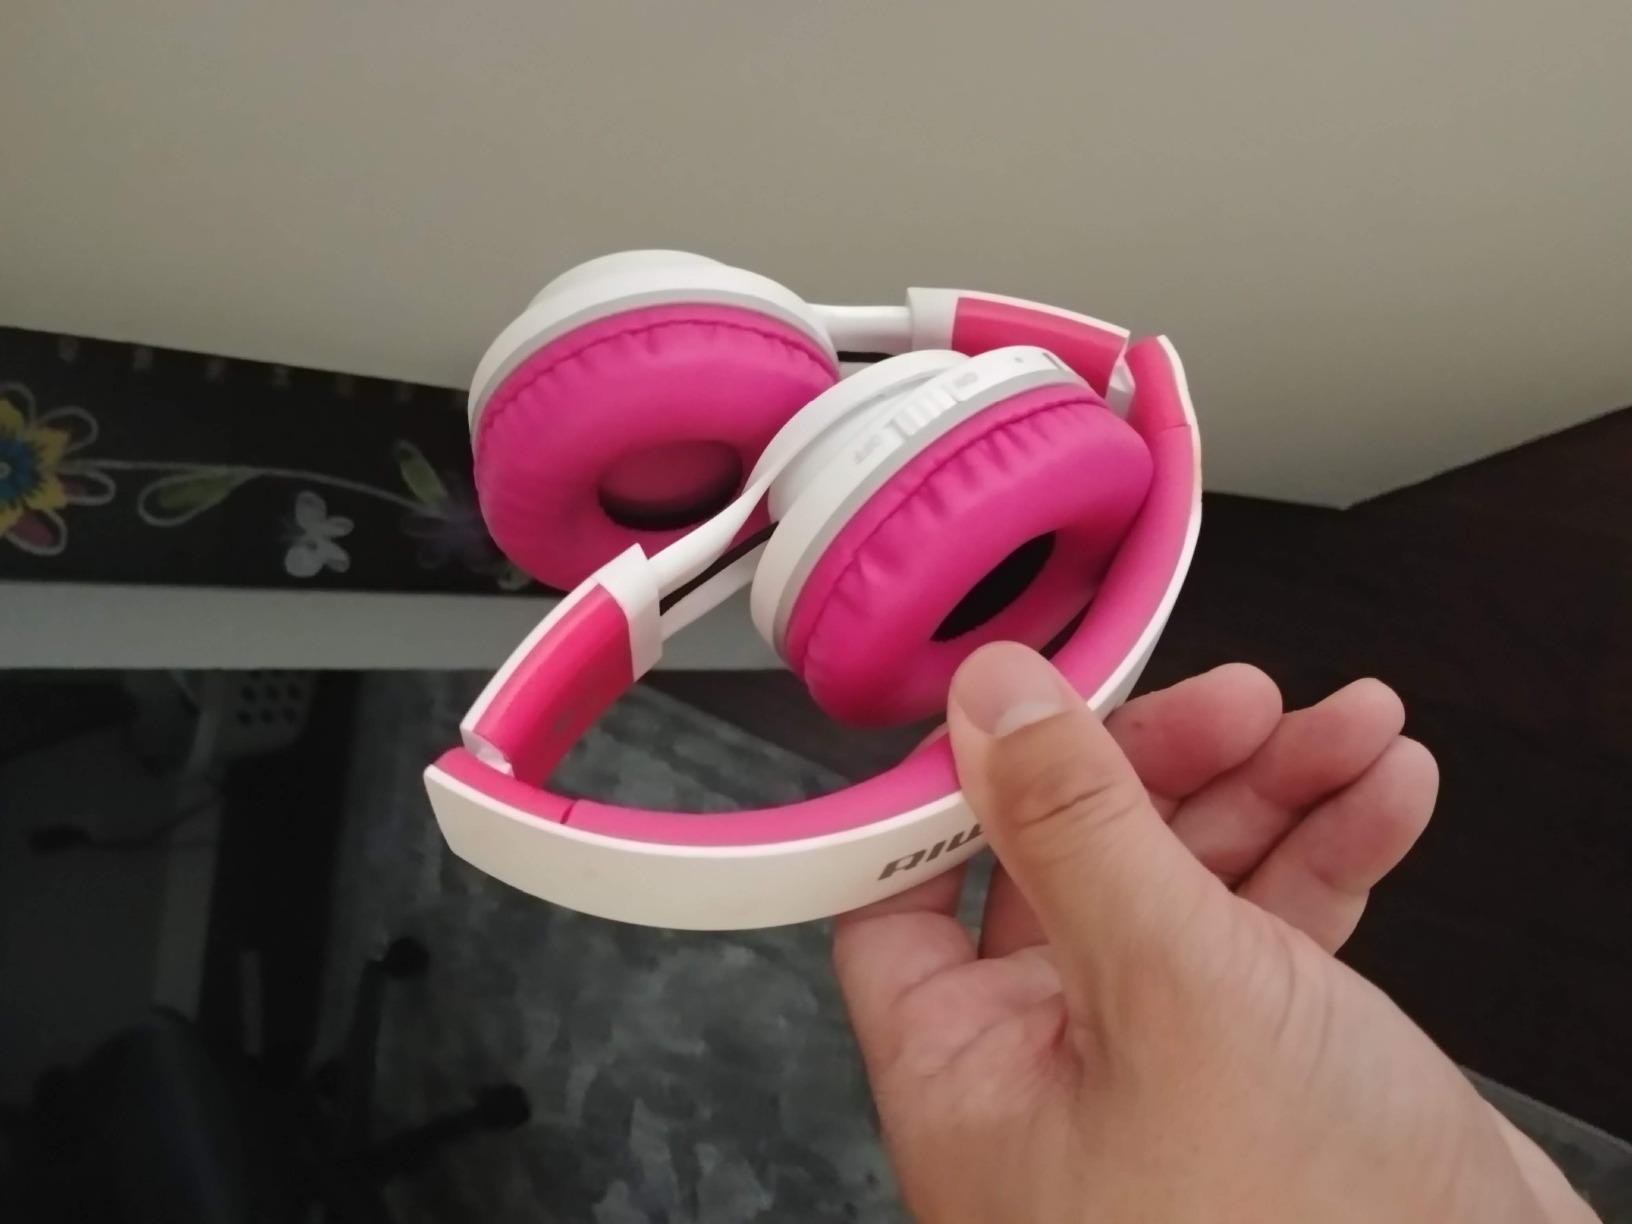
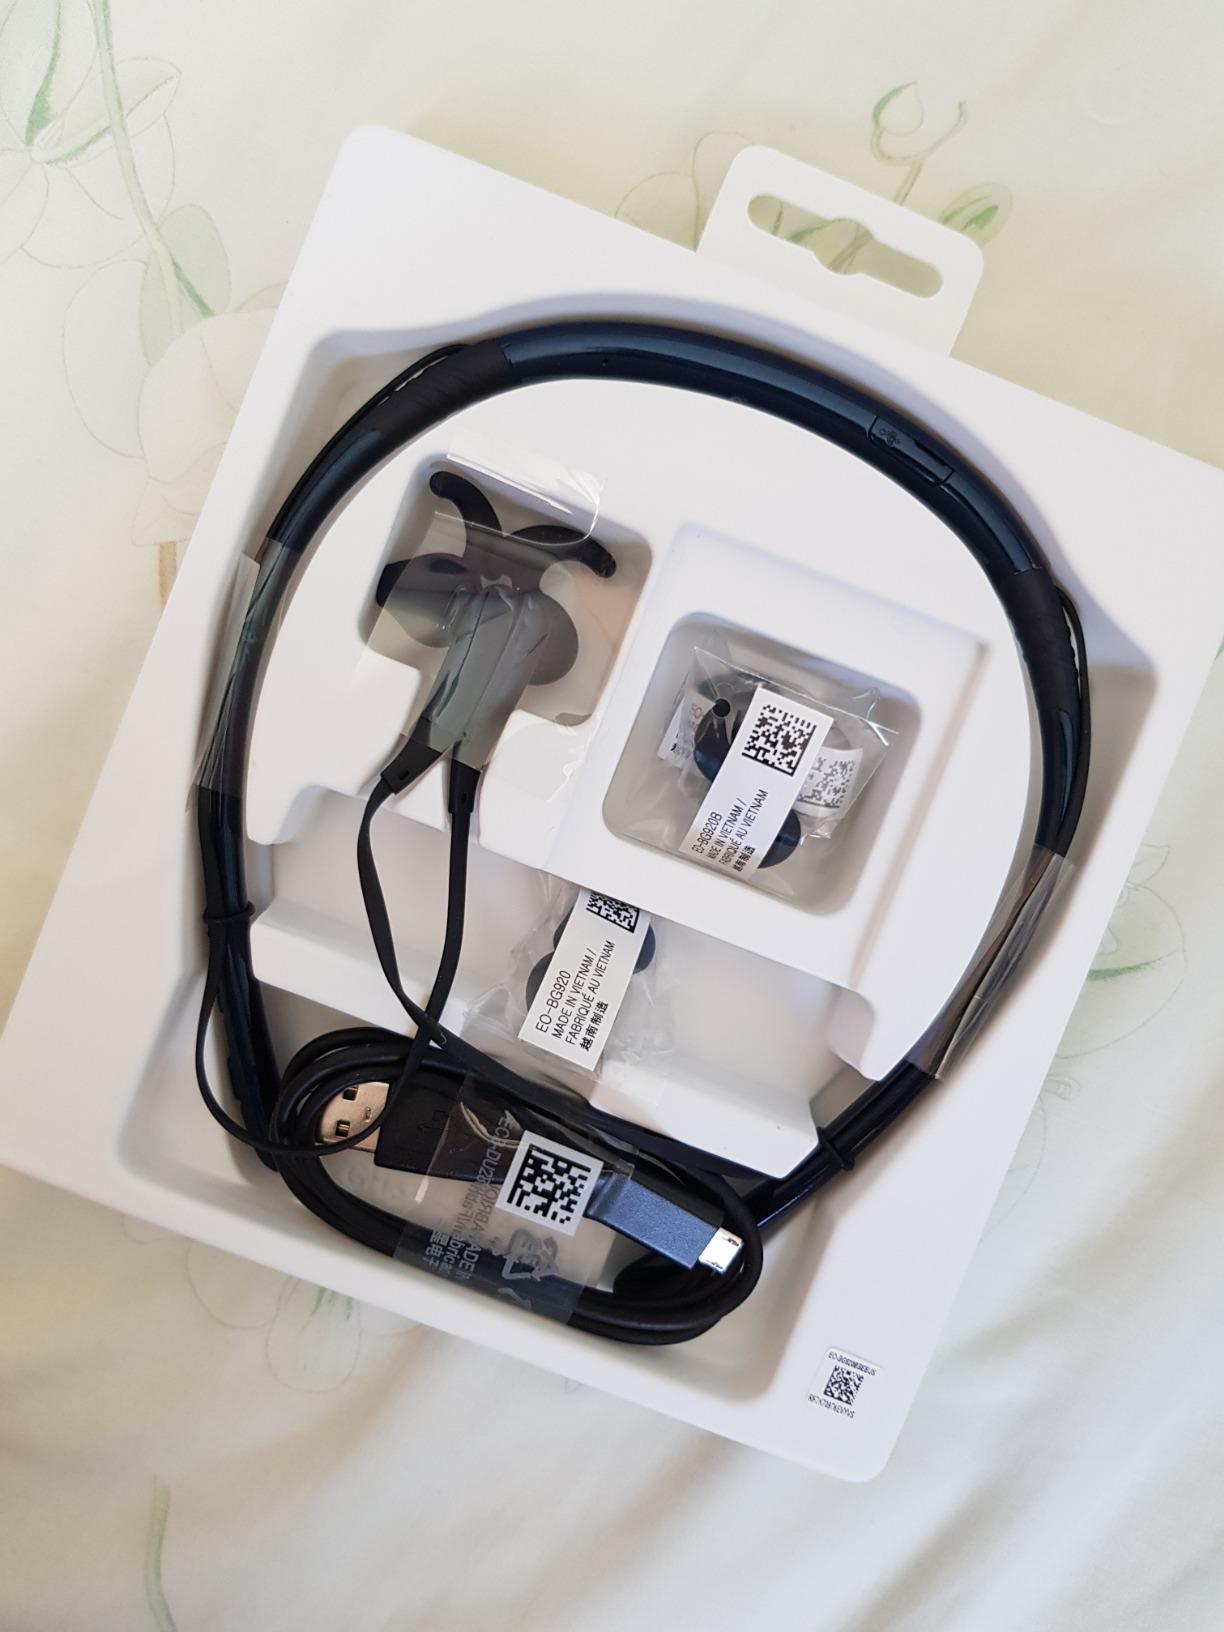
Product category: headphones
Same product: no